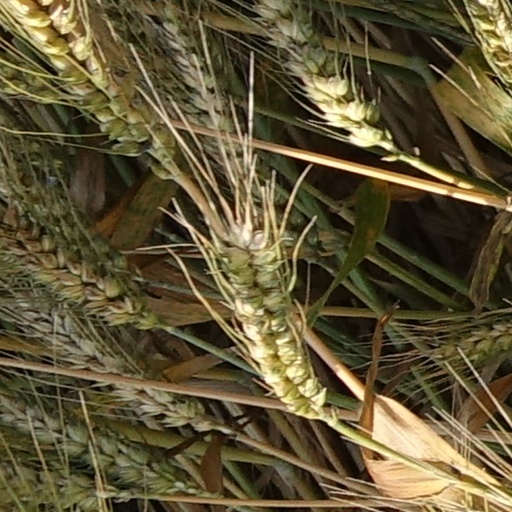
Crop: wheat